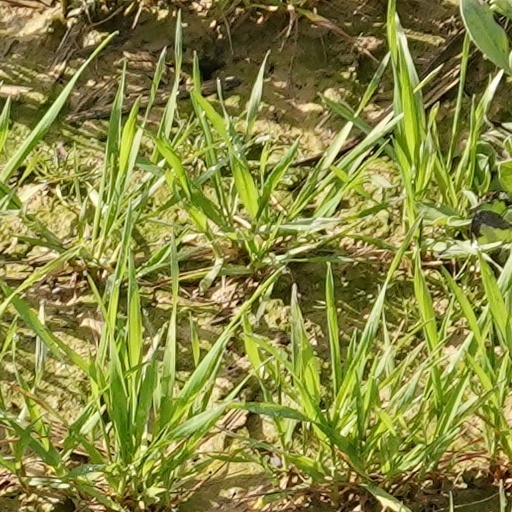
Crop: wheat